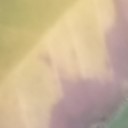
Label: Leaf_rust